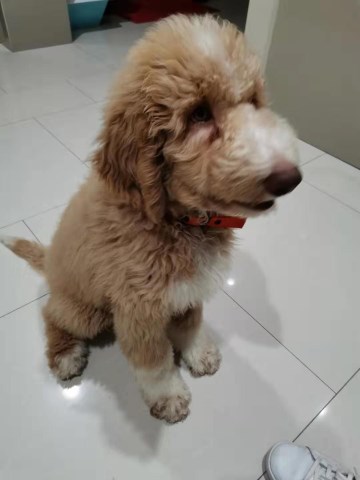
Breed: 2925-n000114-toy_poodle